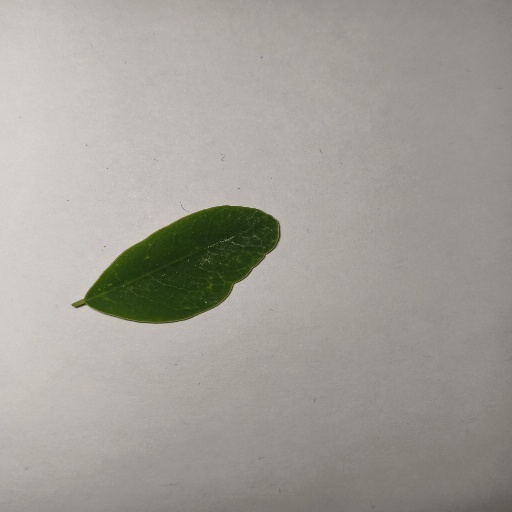
Species: Sojina
Leaf condition: Healthy Leaf